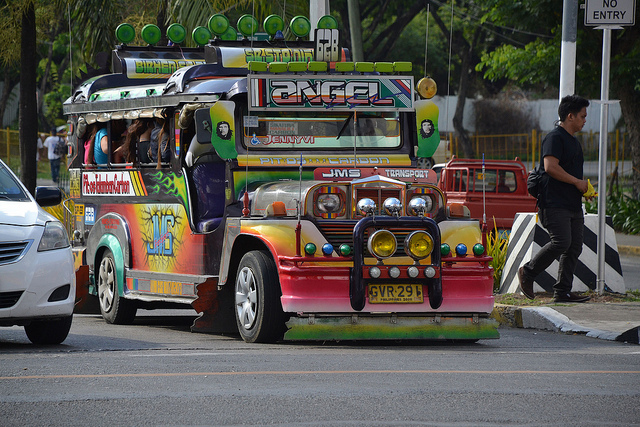
A colorful truck and white car are waiting at a crosswalk.

A bus painted in vivid colors reads "aNGEL" on the front.

a brightly colored bus stopped at an intersection

A very colorful and cool looking bus coming down the street.